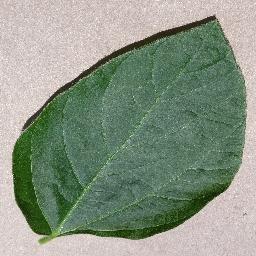
Label: Soybean___healthy